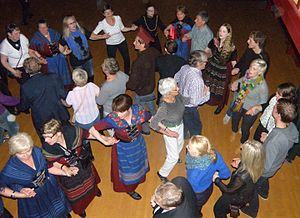
Thorshavn / Galleri
Færøsk kædedans. Folk danser den traditionelle færøske dans i Sjónleikarhúsið i Tórshavn til Olaj (Ólavsøka) den 28. juli 2011 (natten til den 29. juli).
Thorshavn, blandt færinger som regel blot kaldet Havn, er hovedstaden på Færøerne og ligger på østkysten af øgruppens største ø, Streymoy, i læ af øen Nólsoy. Byen er med sine 19.165 indbyggere, og 21.078 indbyggere i kommunen, desuden Færøernes største by og kommune og landets kulturelle, økonomiske og trafikale centrum. Thorshavn består af midtbyen, den sydlige forstad Argir og de to nordlige forstæder Hoyvík og Hvítanes, der er beliggende på et fladt område omkranset af bjerge og hav.